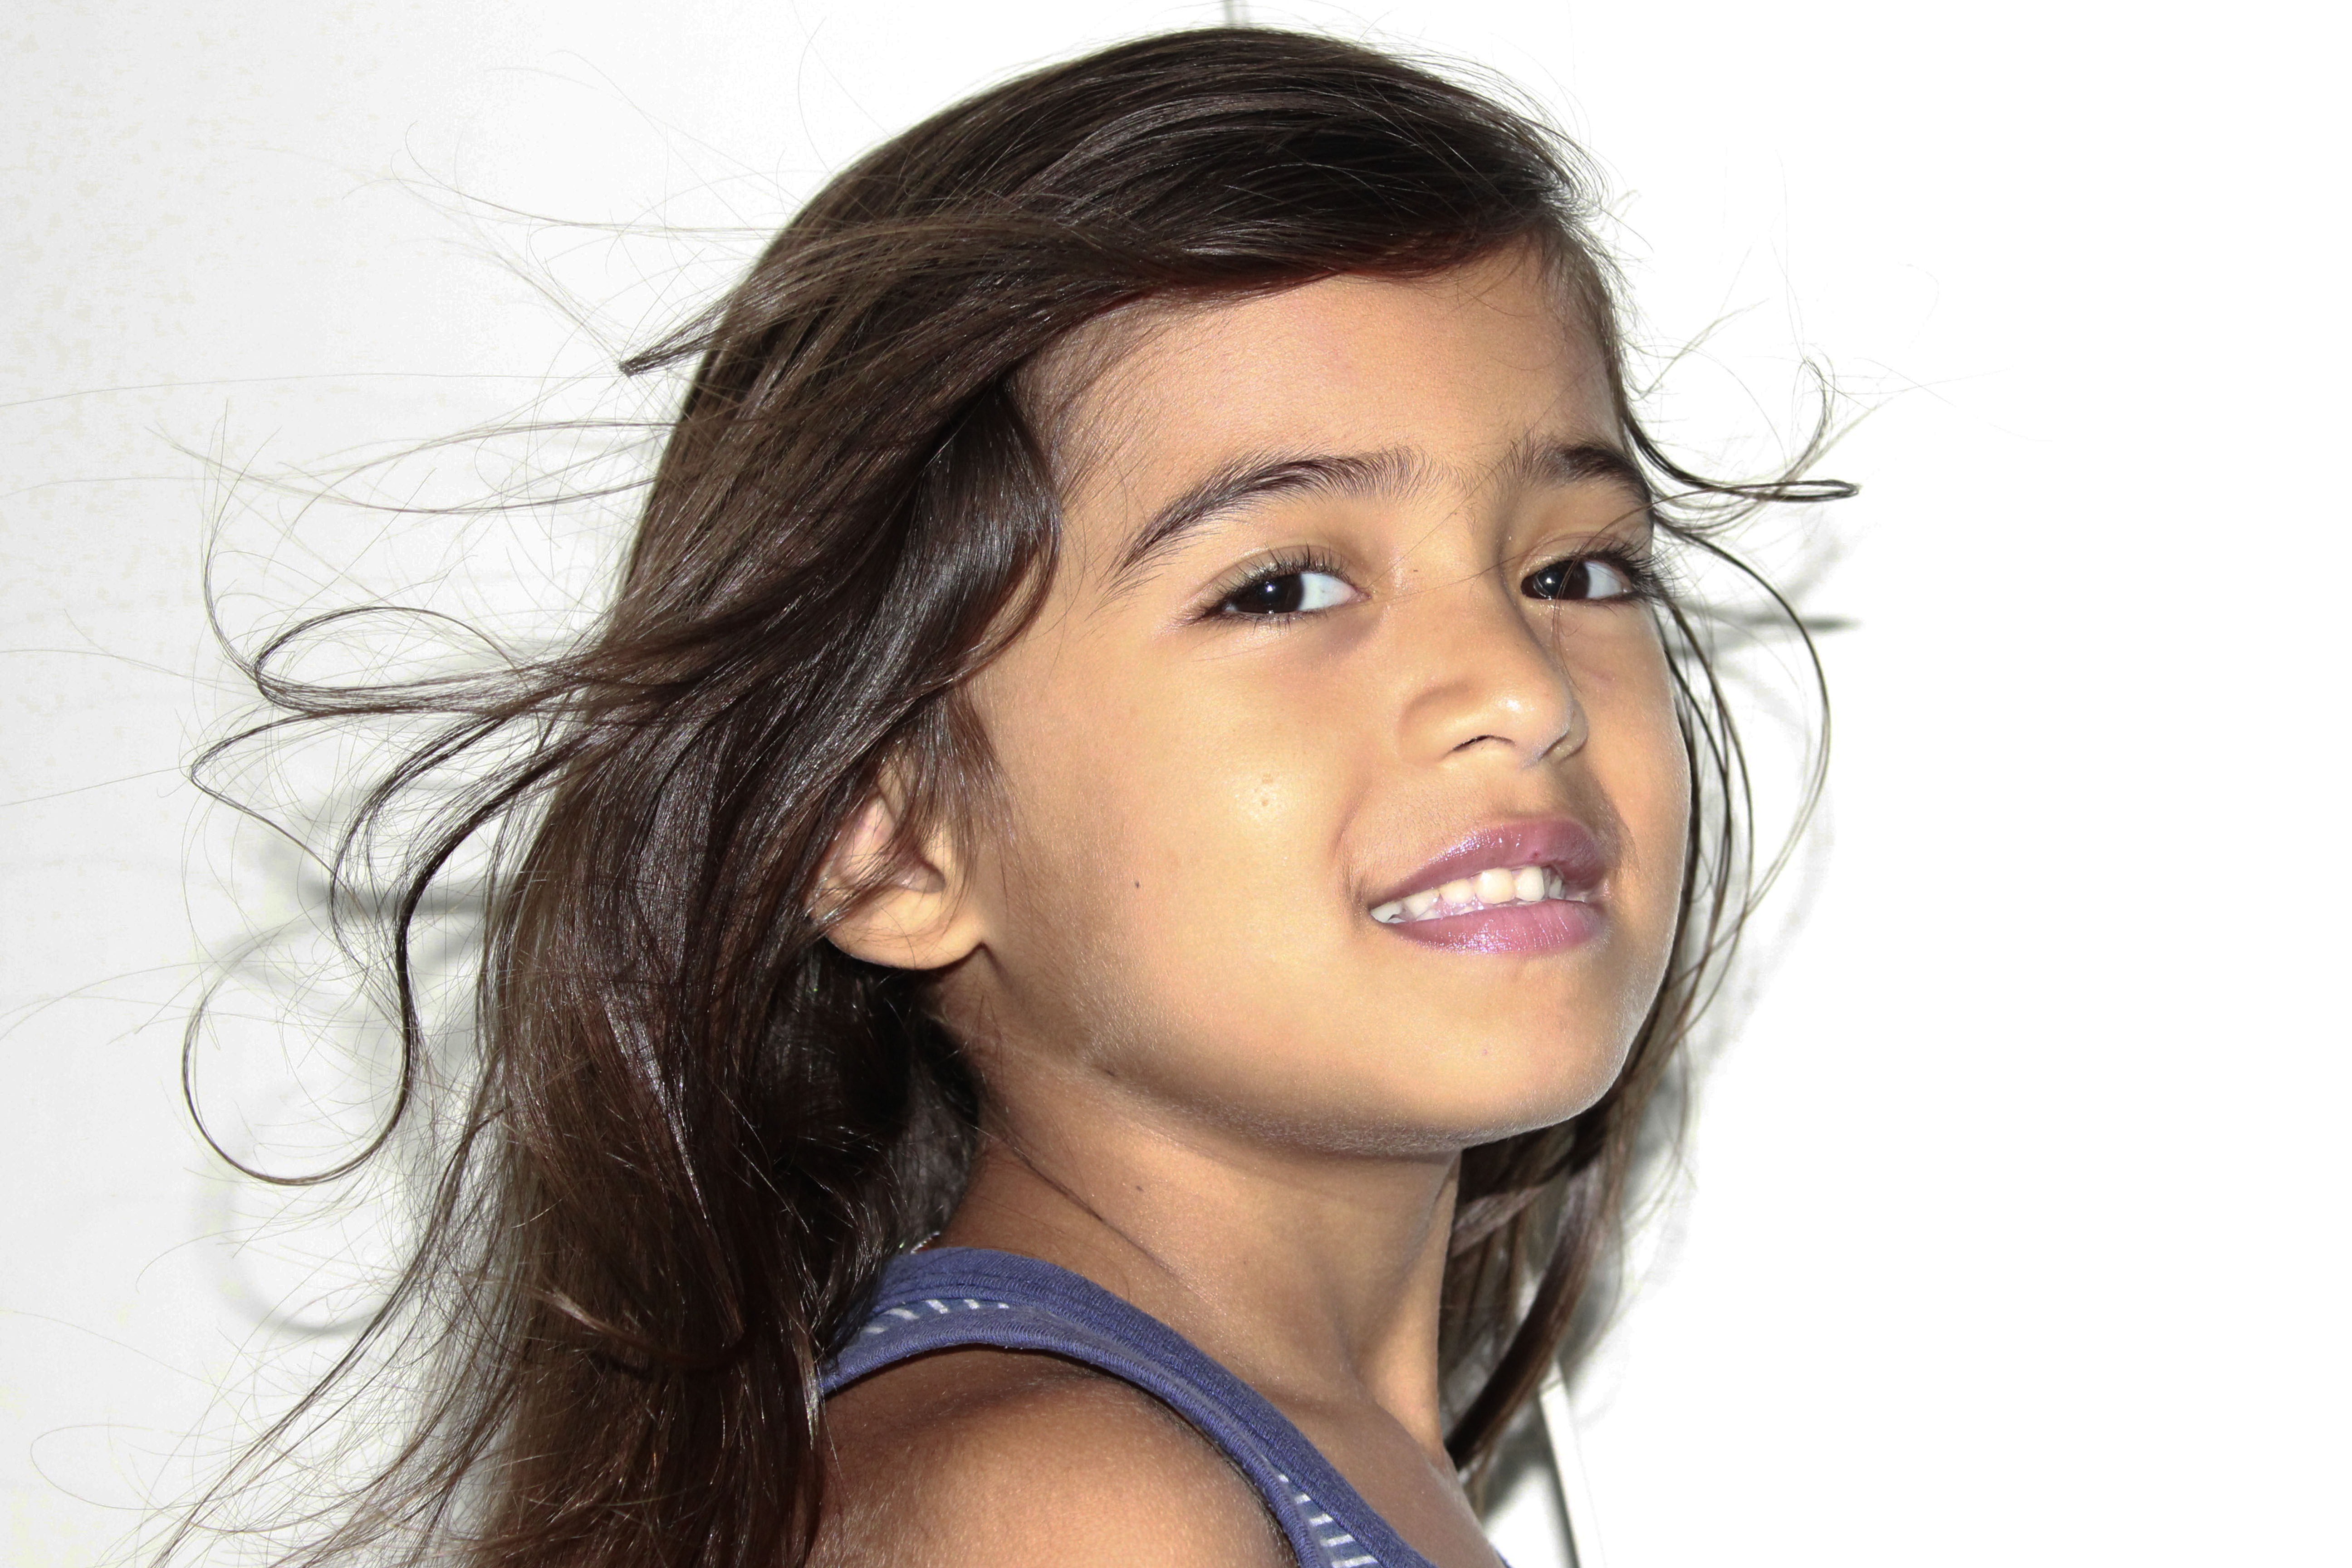
person, hair, singer, model, ear, facial expression, lip, hairstyle, eyebrow, mouth, long hair, human body, black hair, face, nose, cheek, eye, head, skin, beauty, organ, photo shoot, beautiful hair, brown hair, sense, chin, hair flying, supermodel, layered hair, child's hair